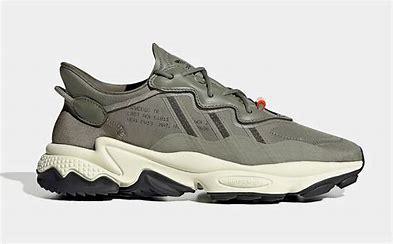
Brand: Adidas
Model: Ozweego